Ohio State Route 371

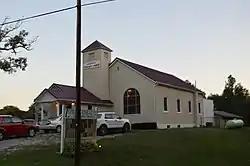
Church at SR 73 / SR 371 in Lombardsville

All of SR 371 is situated within Scioto County's Union Township. It is not included as a part of the National Highway System.